If Day

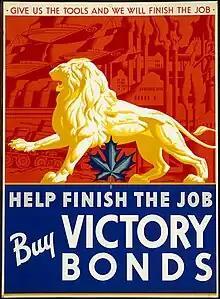
A. J. Casson's Canadian Victory Bonds poster "Give Us The Tools" 1941

If Day ("If one day") was a simulated Nazi German invasion and occupation of the Canadian city of Winnipeg, Manitoba, and surrounding areas on 19 February 1942, during the Second World War. It was organized as a war bond promotion by the Greater Winnipeg Victory Loan organization, which was led by prominent Winnipeg businessman J. D. Perrin. The event was the largest military exercise in Winnipeg to that point.